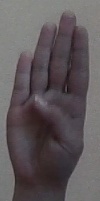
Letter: kaaf